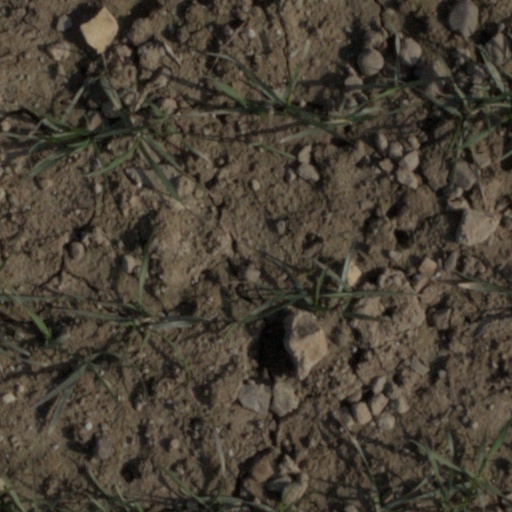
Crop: wheat